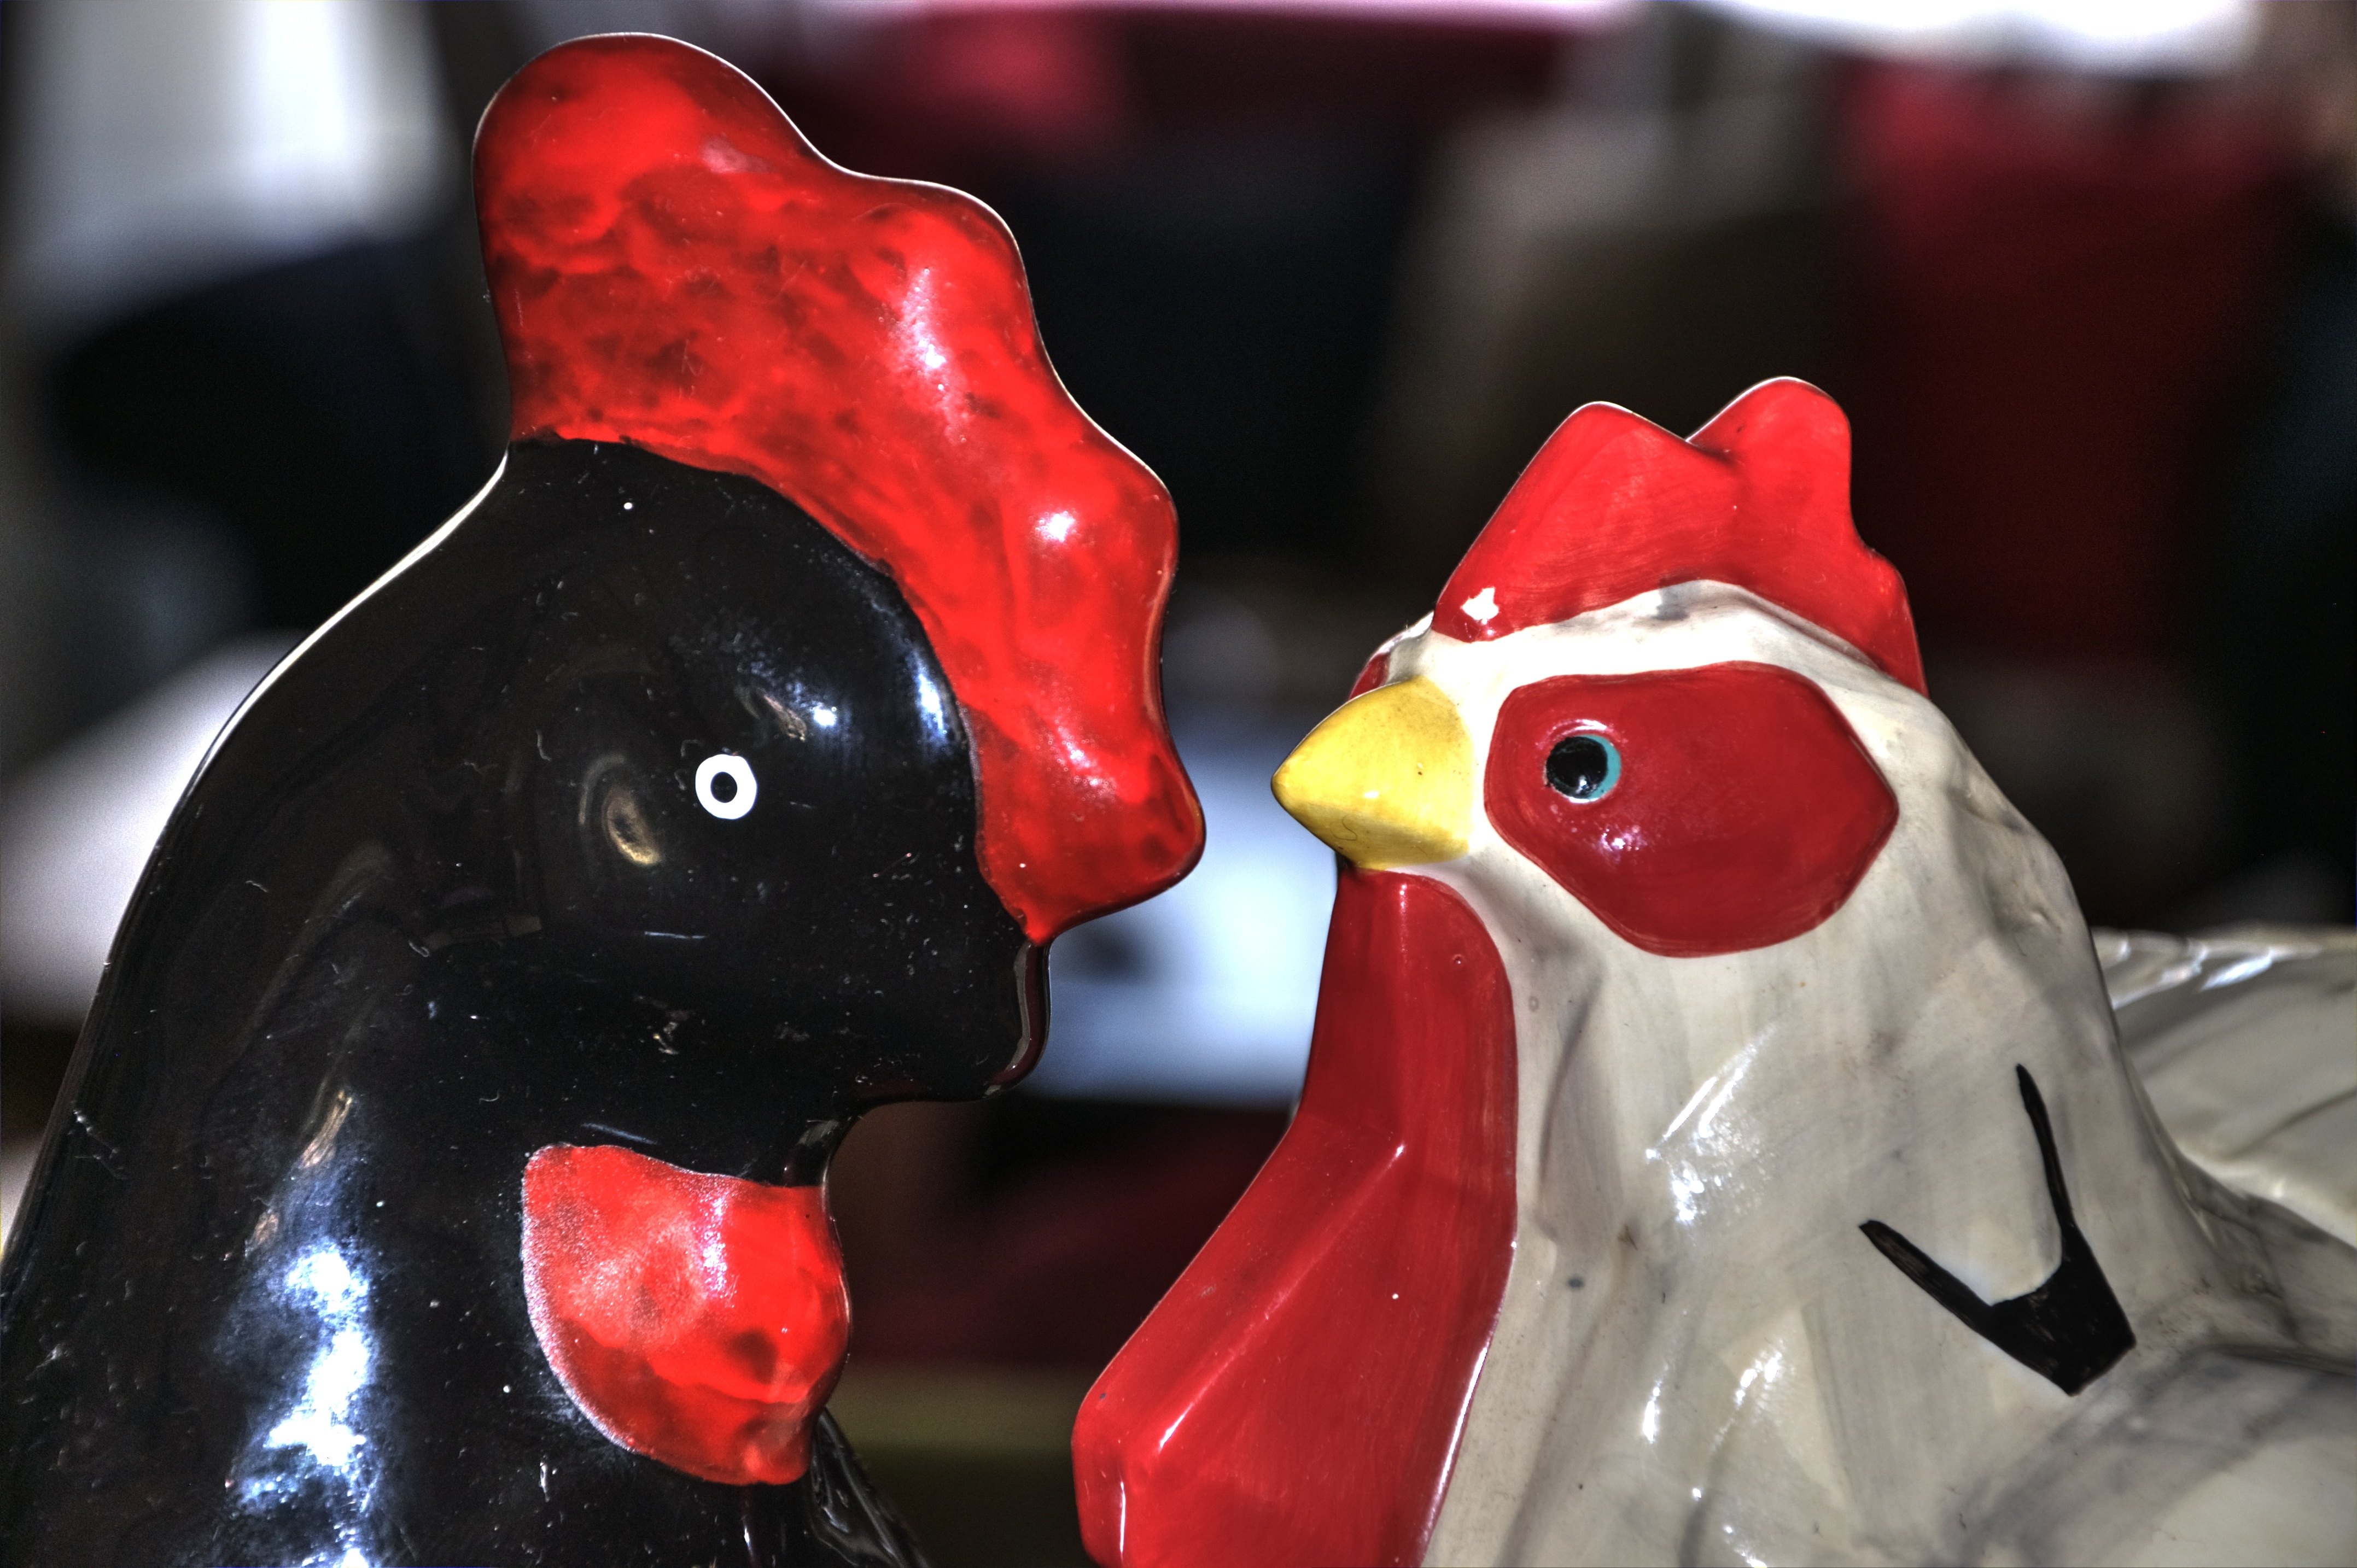
red, pottery, toy, art work, ornaments